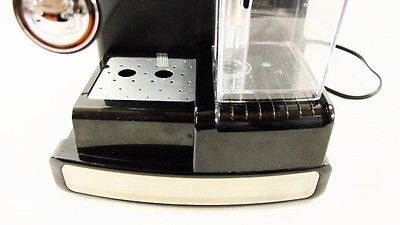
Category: coffee maker